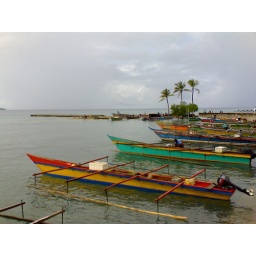
nice sweet traditional fish market in papua. Very clean market.